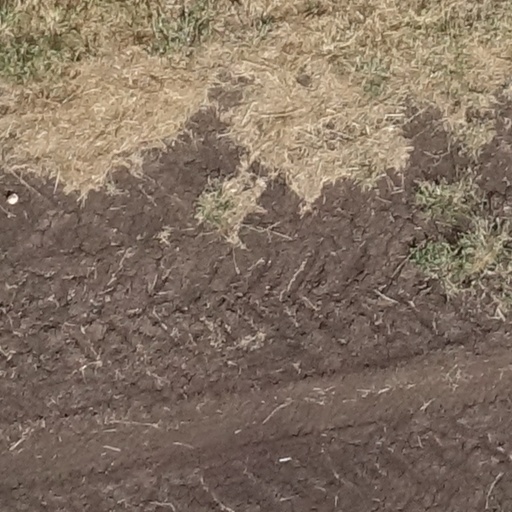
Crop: sorghum